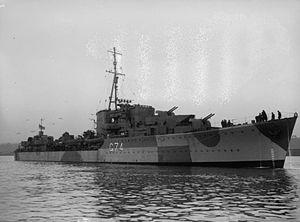
Le HMS Legion (G74) est un destroyer de la classe M construit pour la Royal Navy et ayant servi lors de la Seconde Guerre mondiale.
La classe L et M est une série de 16 destroyers construite pour la Royal Navy et lancée entre 1939 et 1942. Elle a servi durant la Seconde Guerre mondiale.